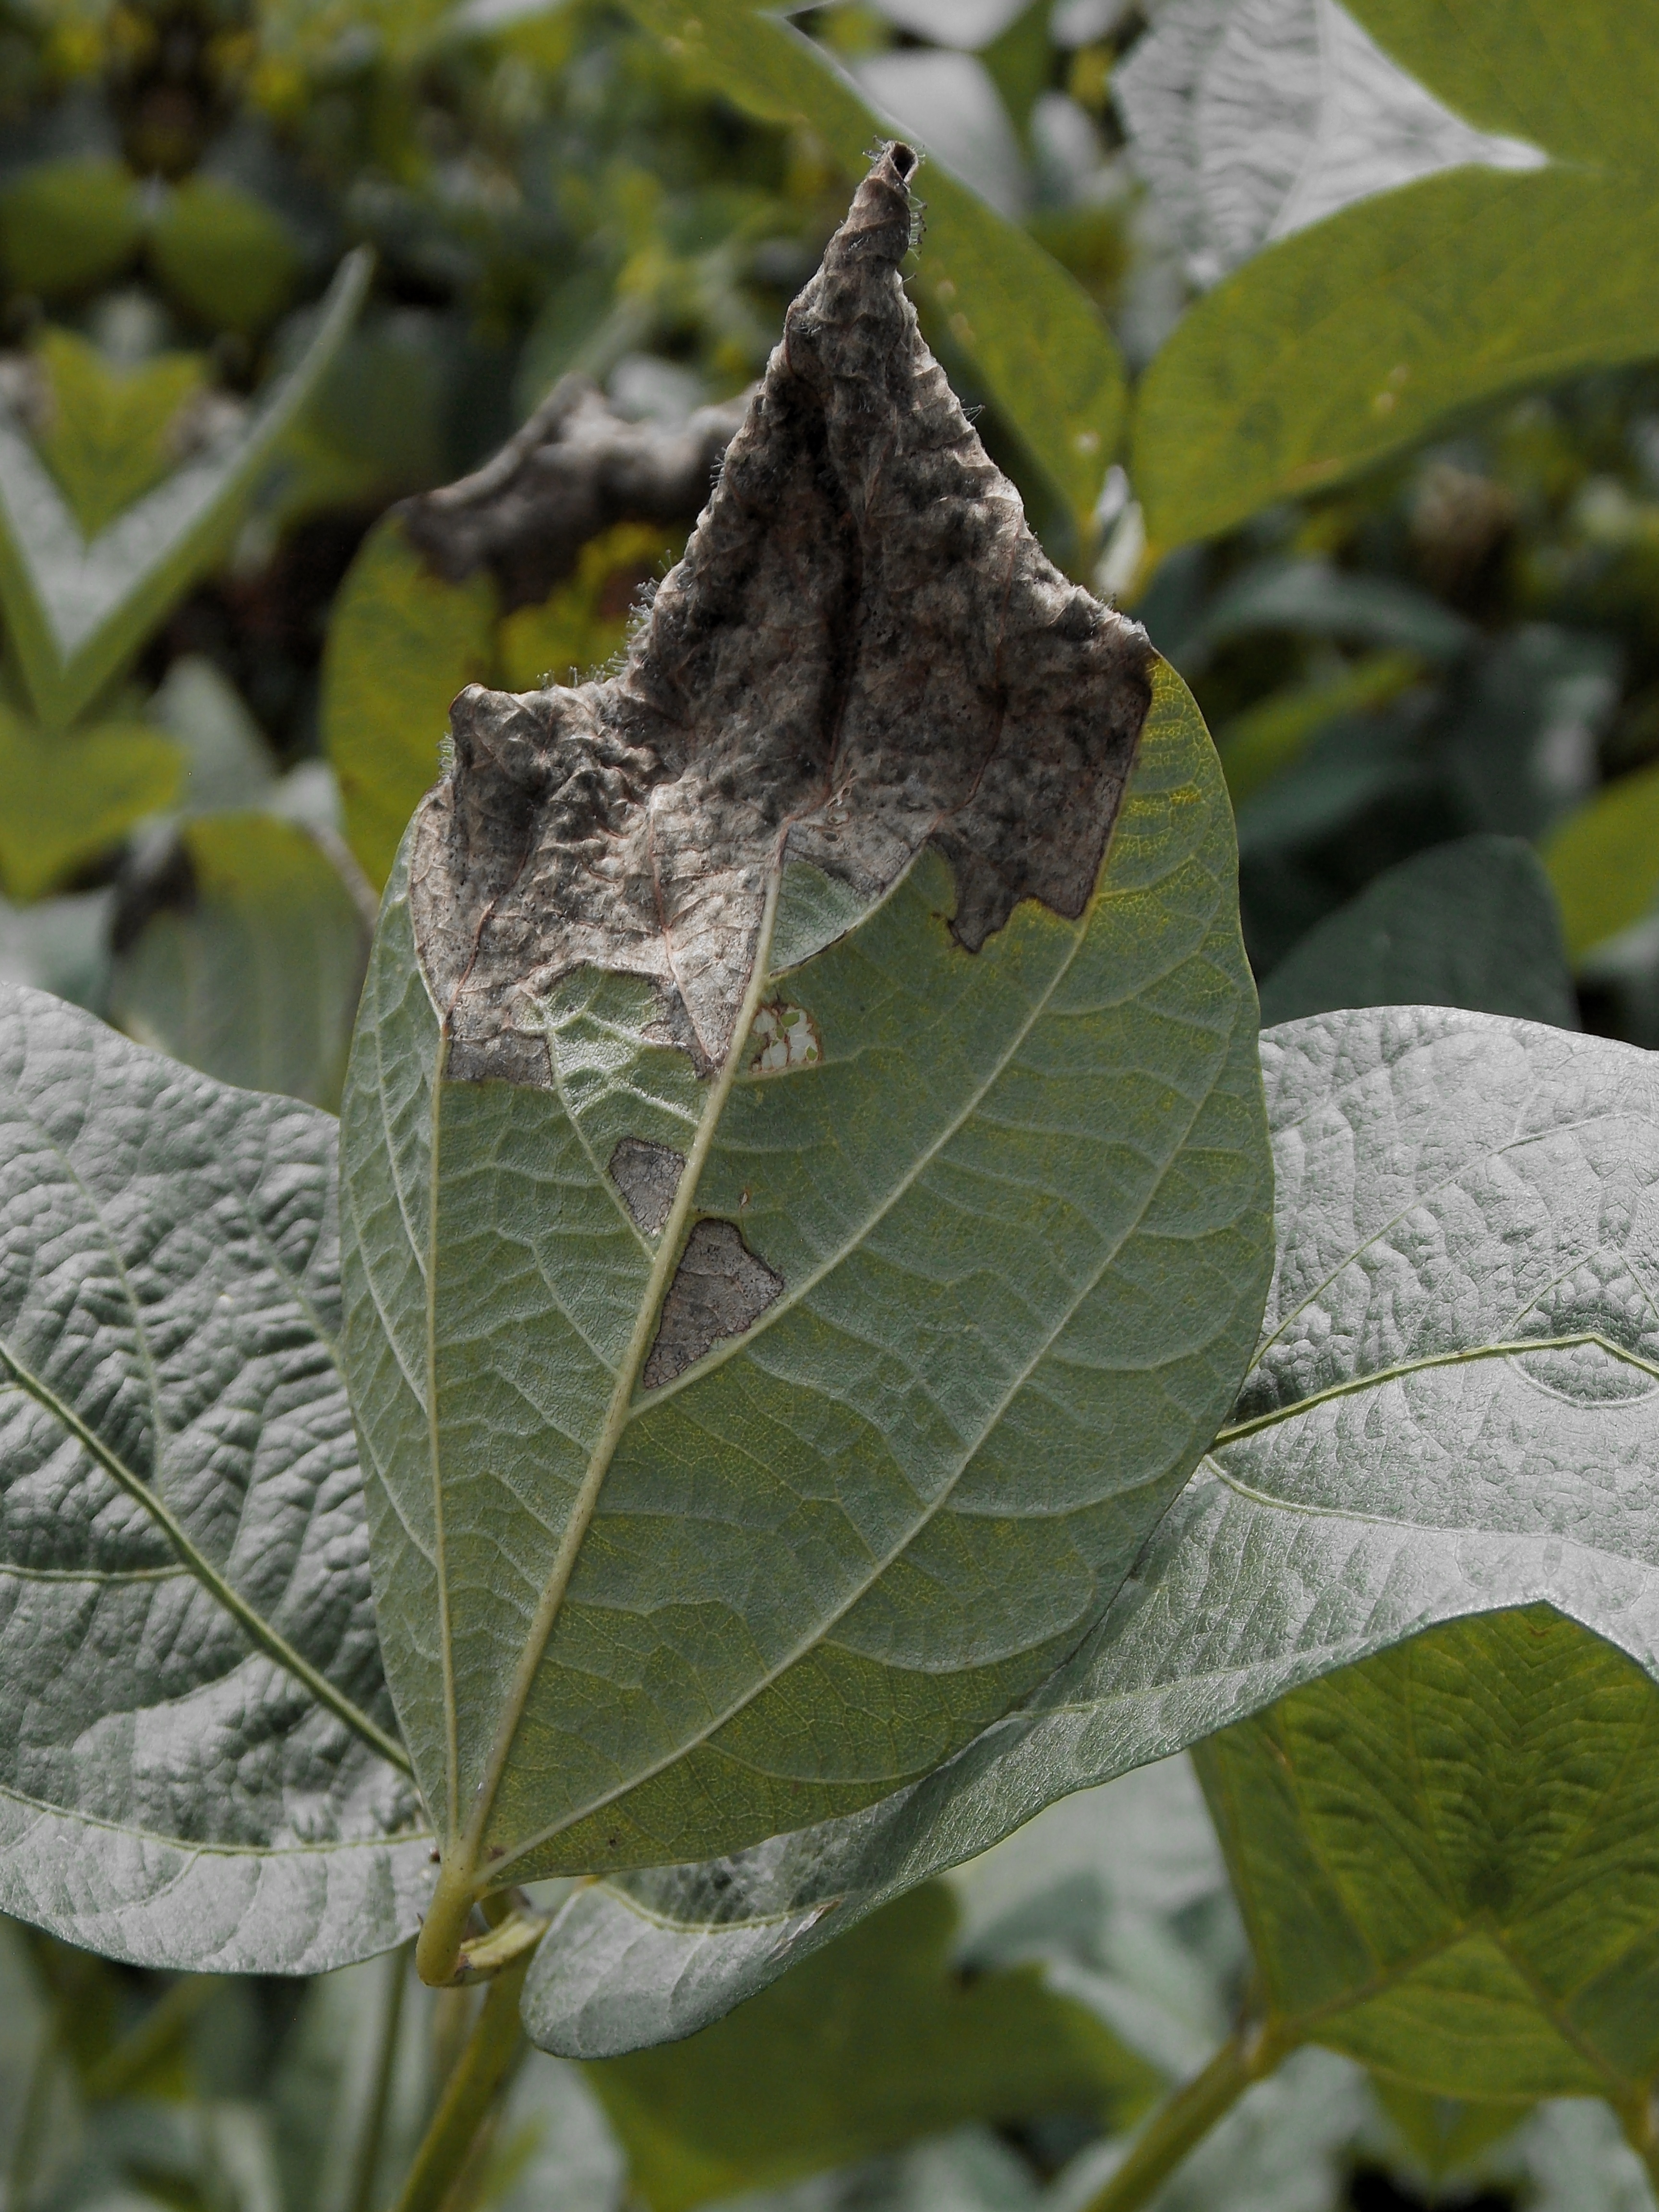
Label: Disease